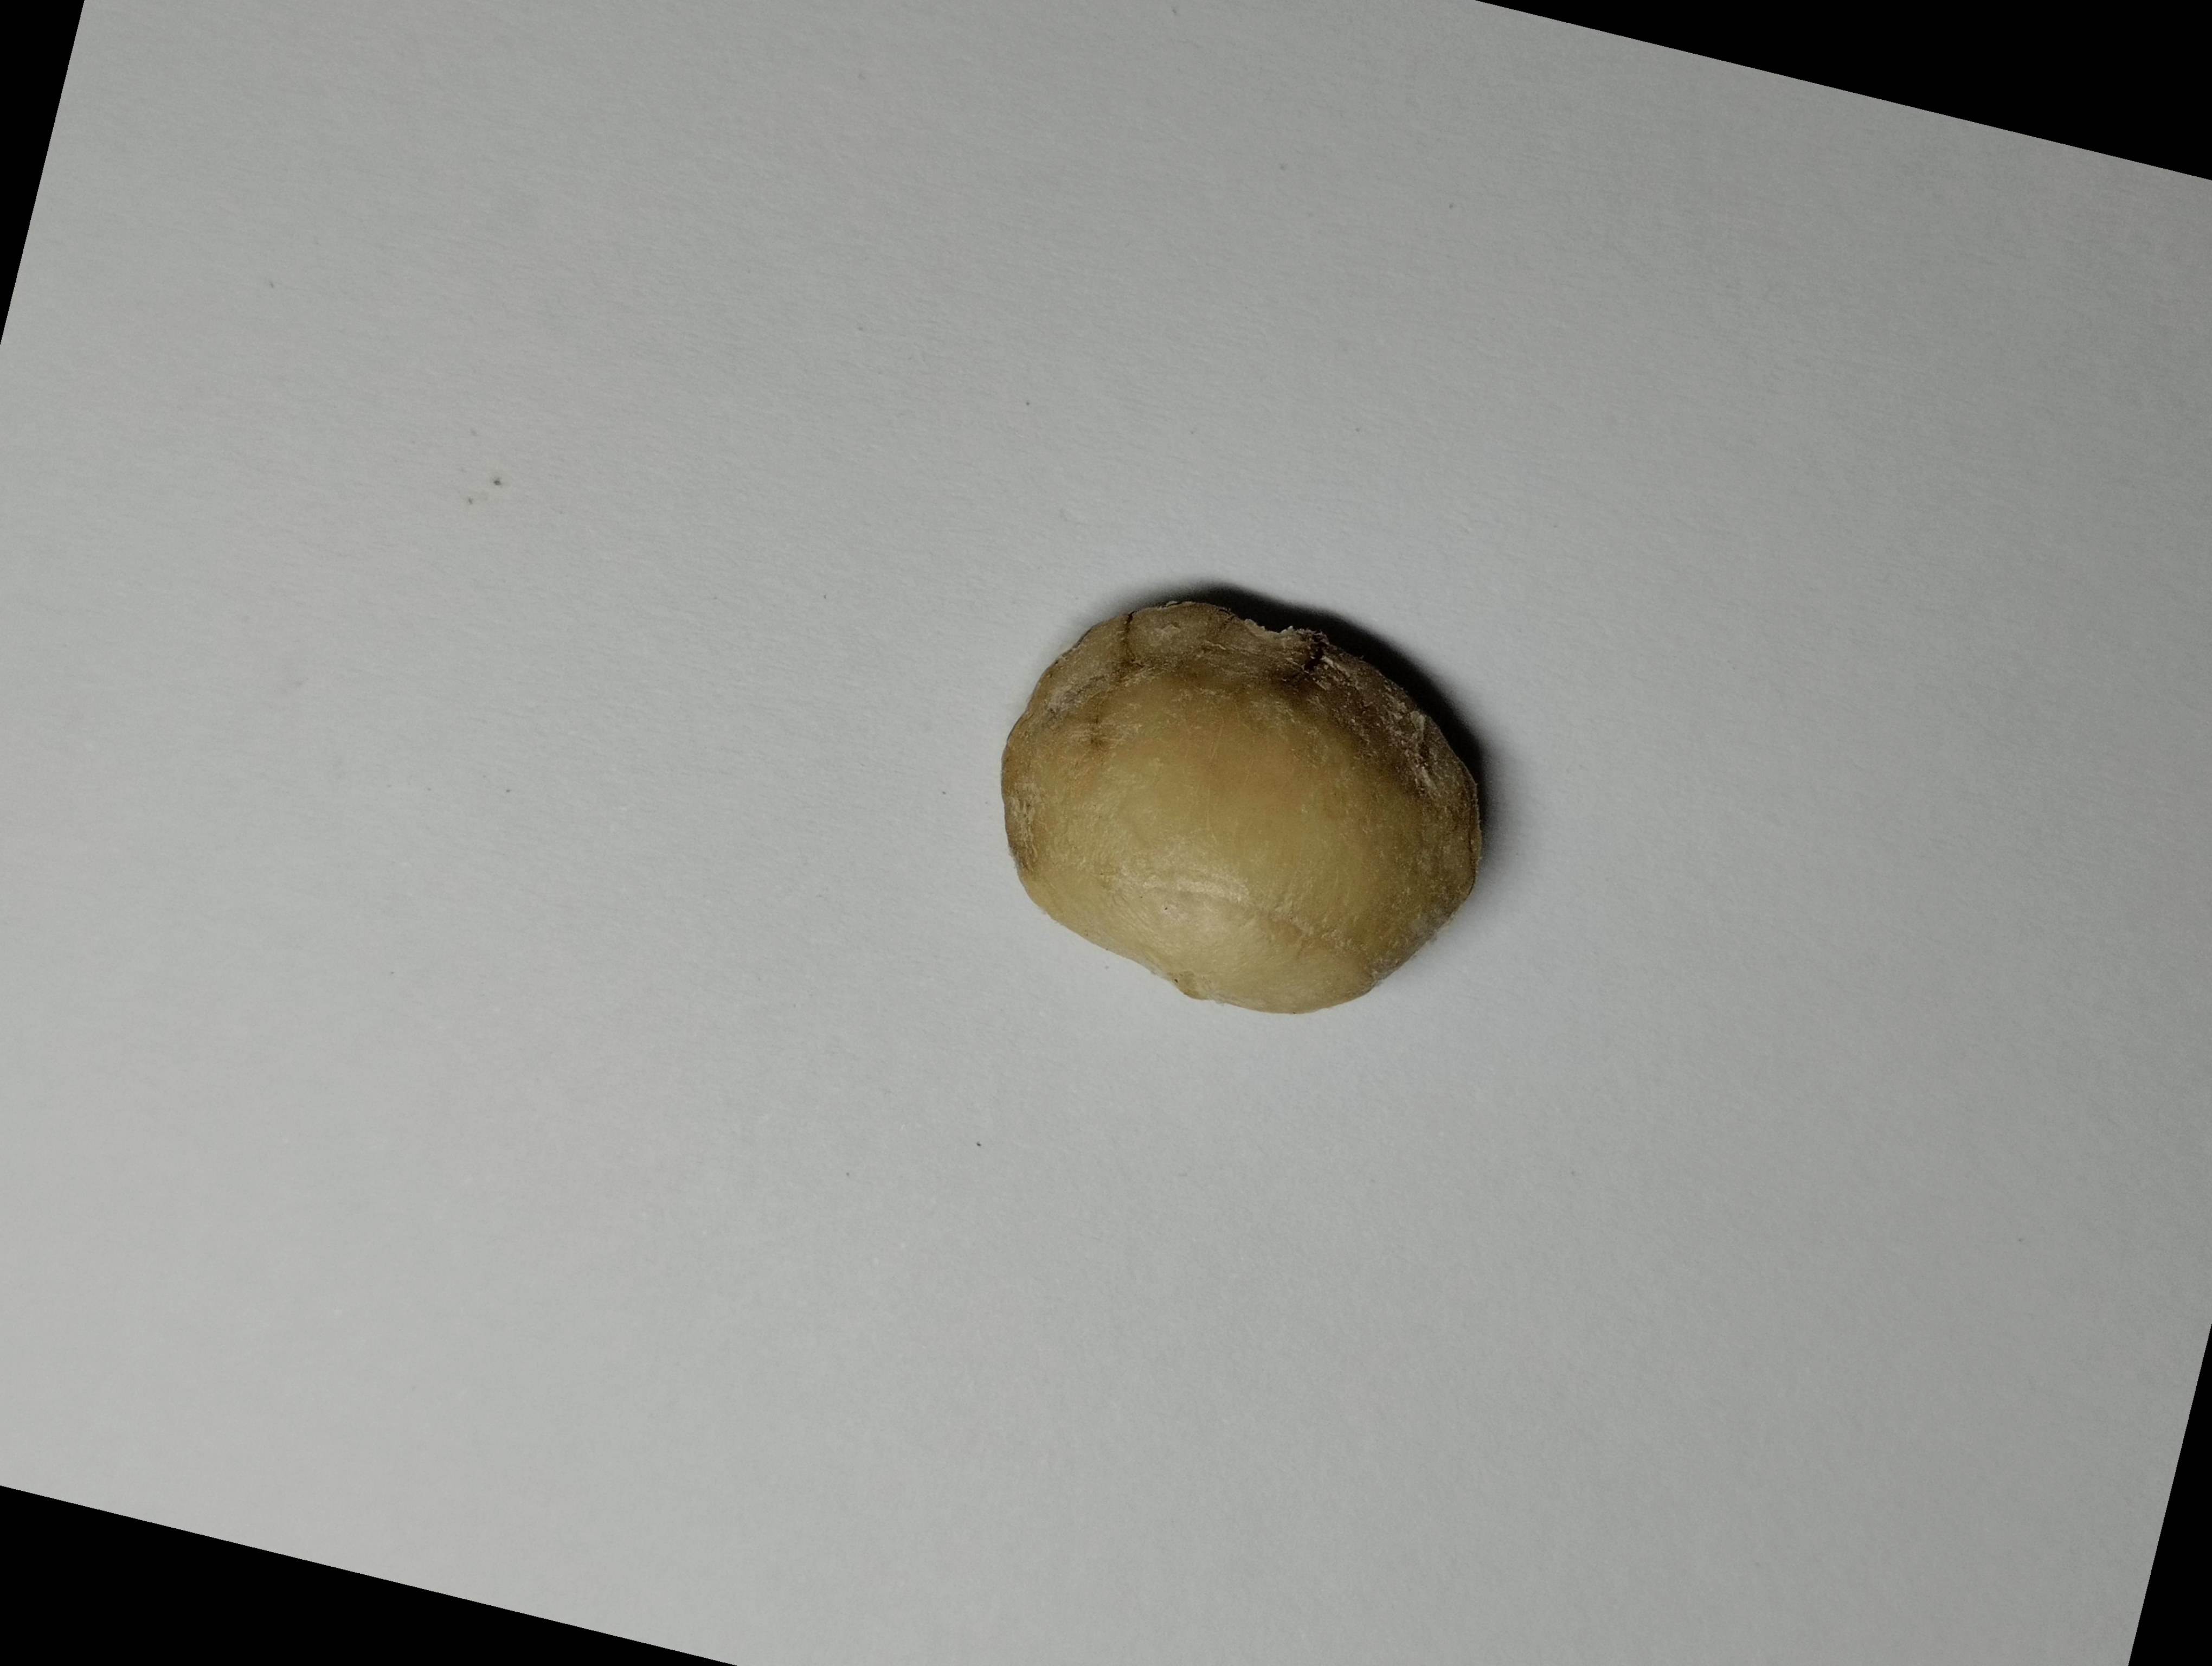
Label: bagus (good seed)